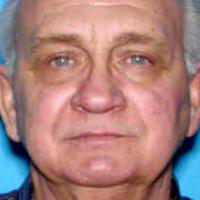
Age group: age 66-80